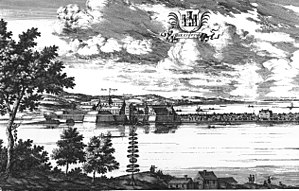
Jönköping (bydel)
Jönköping omkring år 1700. Fra Suecia antiqua et hodierna.
"Jönköping er en tidligere selvstændig svensk by, beliggende ved søen Vätterns sydlige og sydvestlige bred i byområdet Jönköping. Den oprindelige Jönköping by udgør i dag en ""kommunedelsgruppe"" bestående af Jönköping Söder, Jönköping Väster og Jönköping Öster. I 2004 var den gamle Jönköping bys indbyggertal 54.565. Allerede i 1950'erne var byen vokset sammen med Huskvarna, og byerne blev administrativt lagt sammen i 1971, da Jönköpings kommune blev dannet. Jönköpings län er opkaldt efter byen.